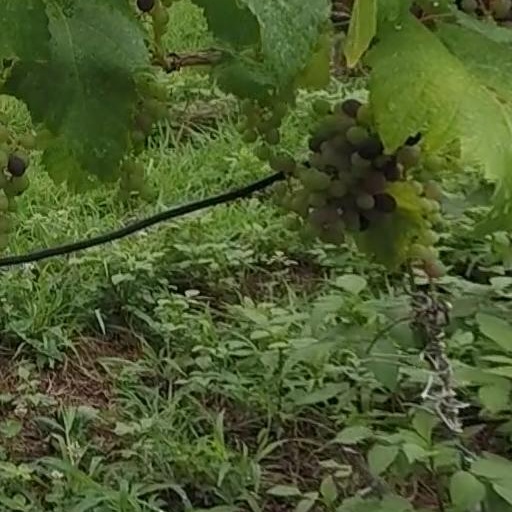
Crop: grape